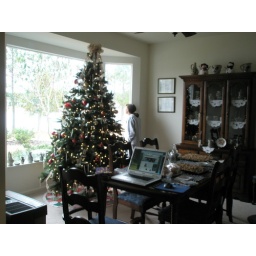
My mother looking out the window next to the Christmas tree in Hilton Head.